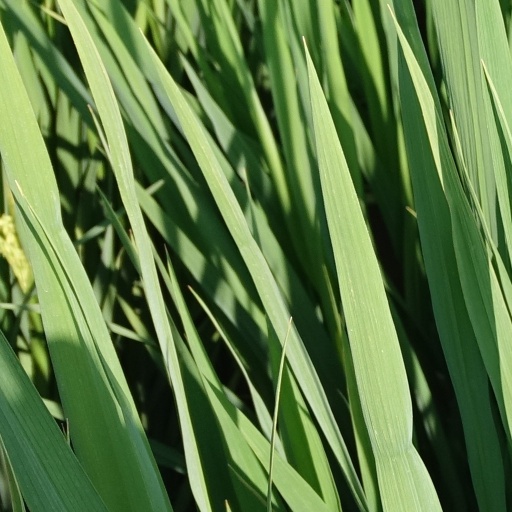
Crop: rice